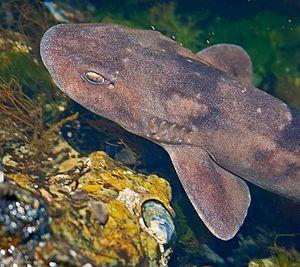
Haploblepharus fuscus est une espèce de requins.